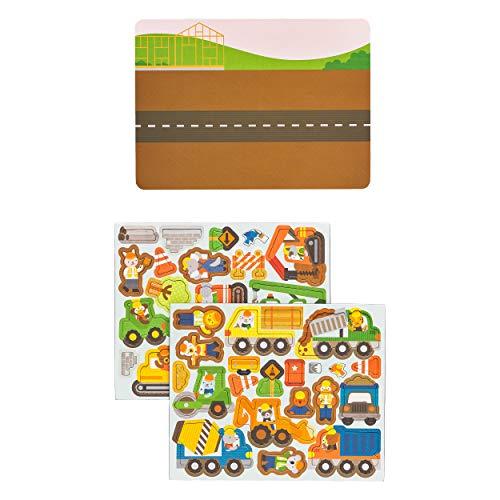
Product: Petit Collage Magnetic Play Scene, Construction, Ages 4+ Years
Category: Toys & Games | Novelty & Gag Toys | Magnets & Magnetic Toys
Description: Easel style box with elastic closure - includes 2 different scenes and 40 magnetic play pieces.
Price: $25.19
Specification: ProductDimensions:9.2x7x1.2inches|ItemWeight:1.07pounds|ShippingWeight:1.07pounds(Viewshippingratesandpolicies)|ASIN:B07V2NW986|Itemmodelnumber:PTC335|Manufacturerrecommendedage:4-12years